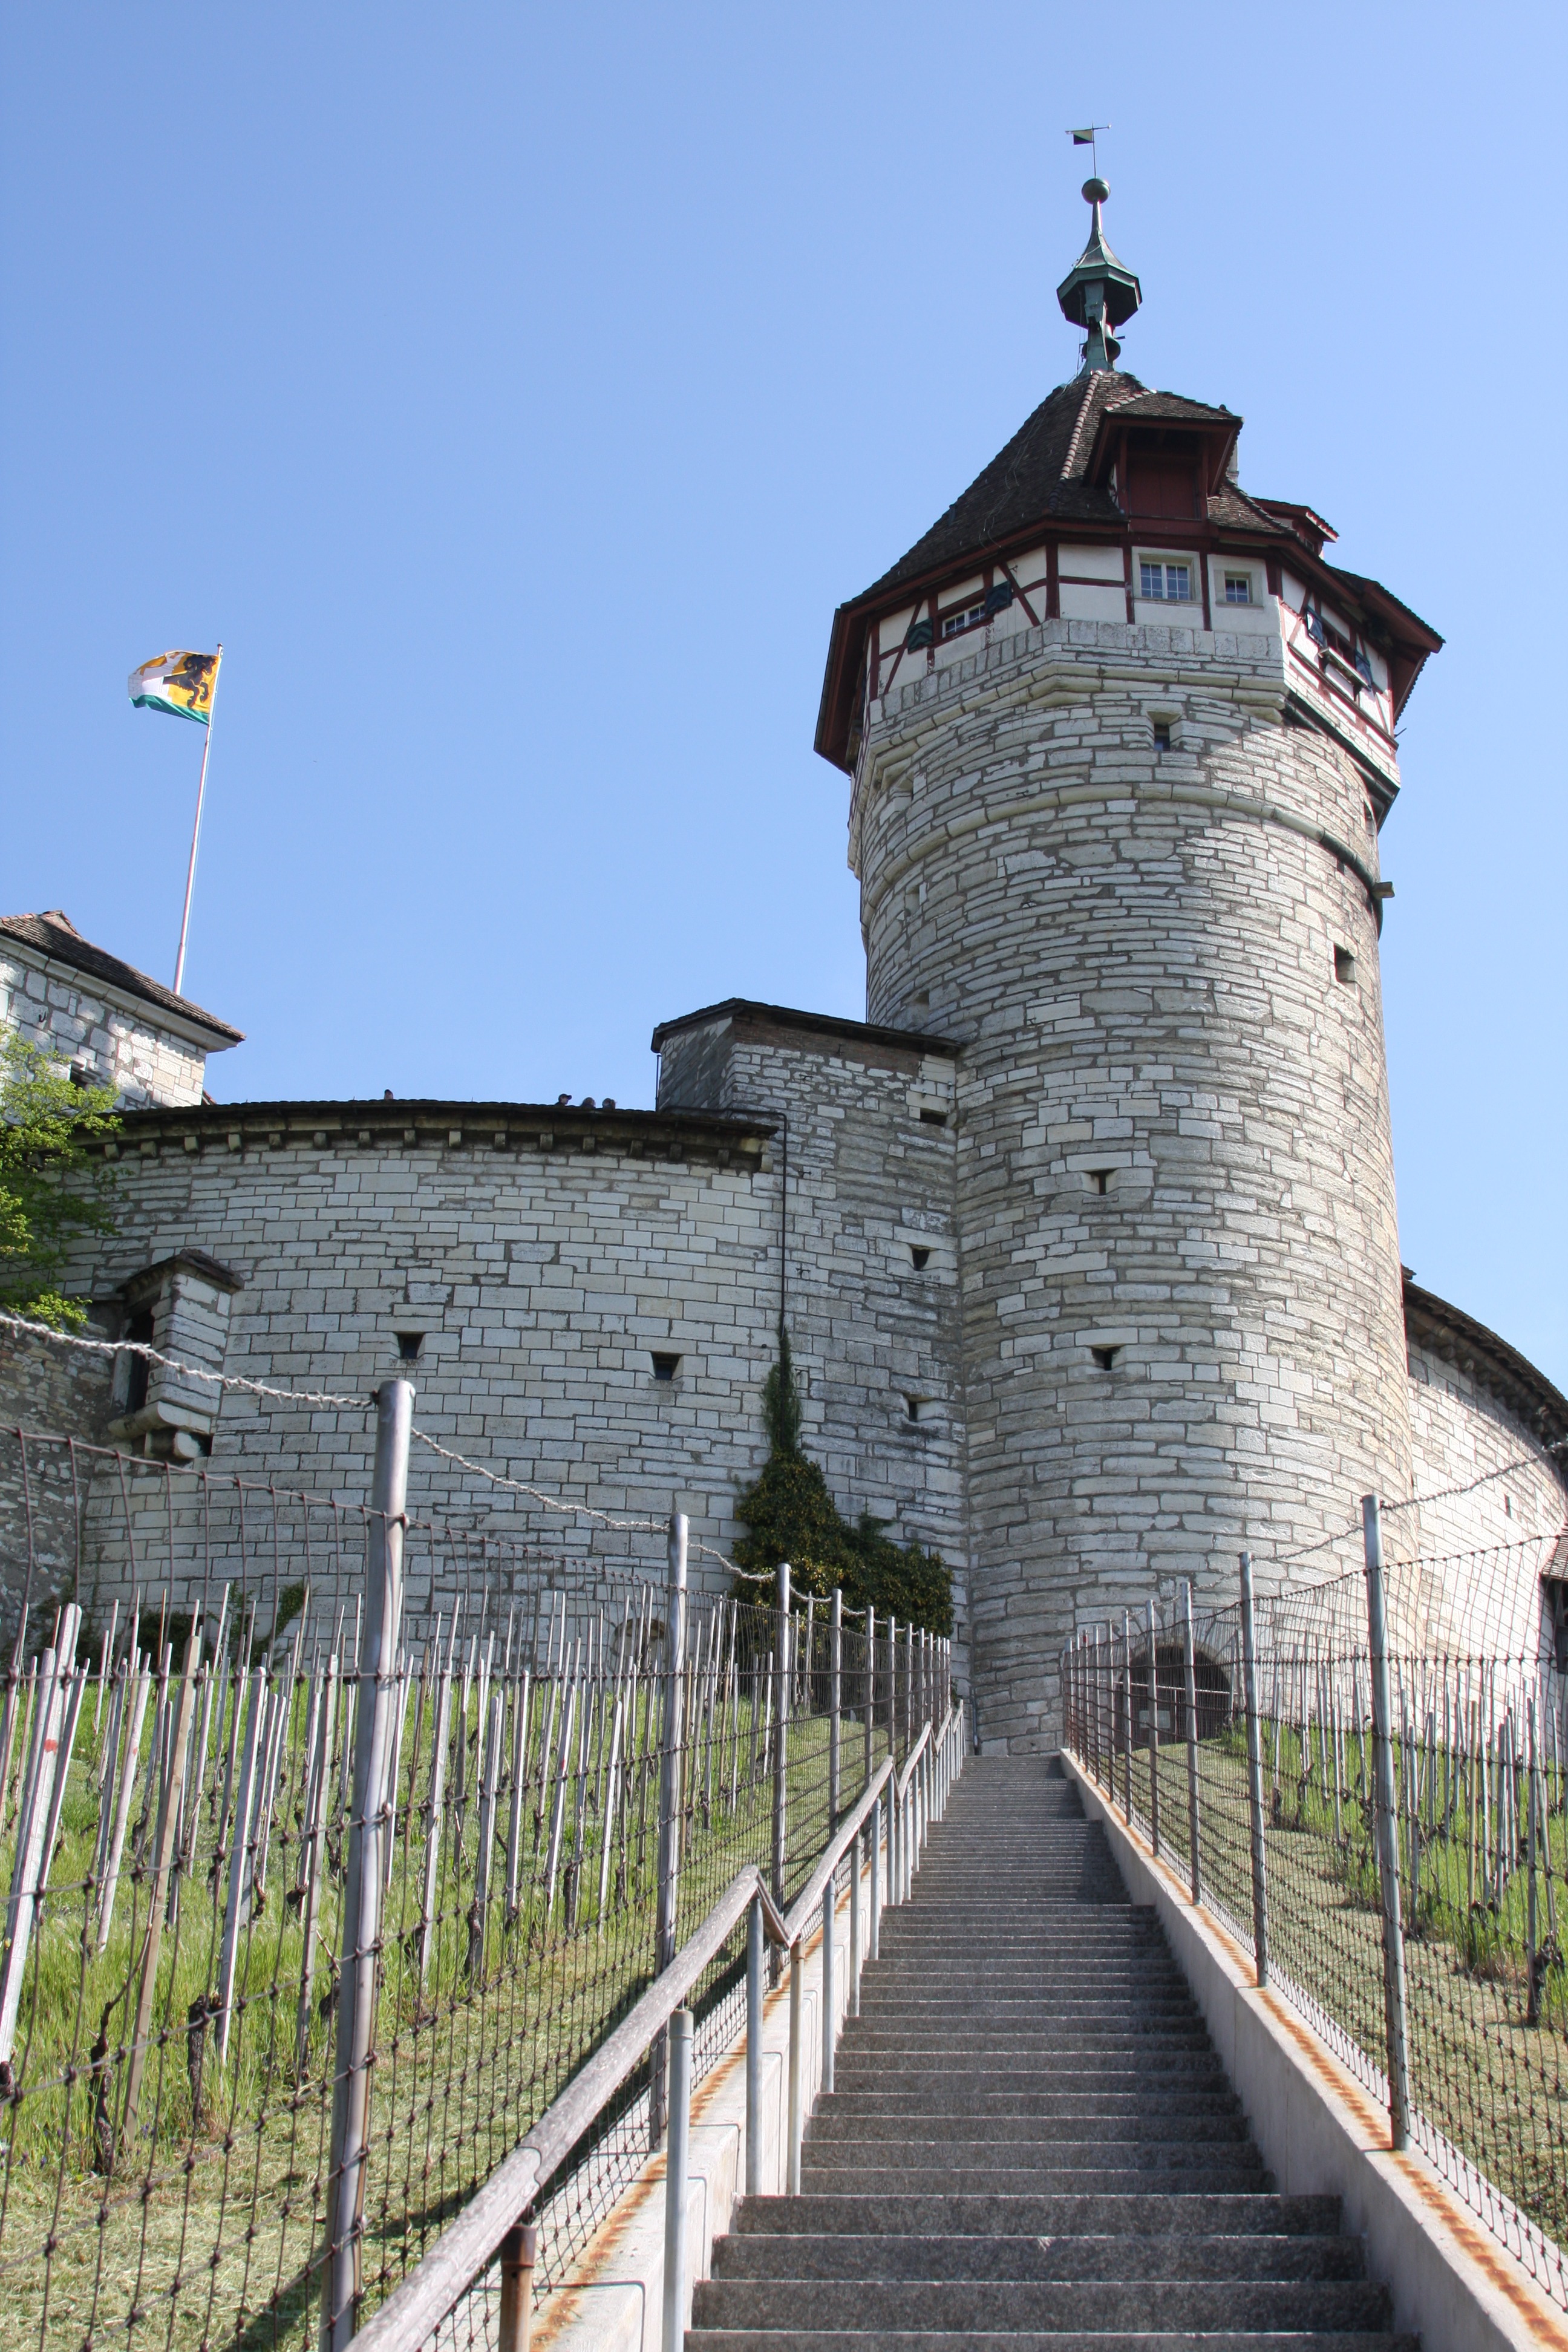
vineyard, walkway, tower, landmark, waterway, schaffhausen, munot